Rick Cassidy

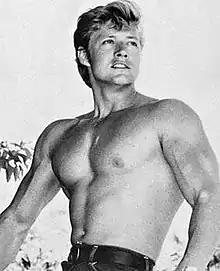

Rick Cassidy (born Richard Edward Ciezniak Jr., July 22, 1943 – December 23, 2013) was an American pornographic actor, model and bodybuilder. He appeared in both straight and gay porn films, using the name Jim Cassidy for the latter, during the early 1970s.